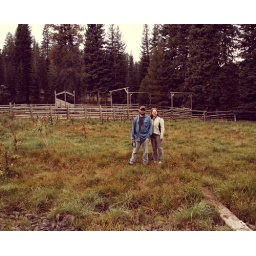
KBAB, out standing in their field